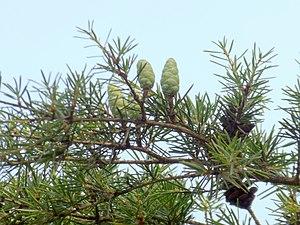
Nothotsuga est un genre de conifères de la famille des Pinaceae, très proche des genres Tsuga et Keteleeria. Le genre ne compte qu'une seule espèce, Nothotsuga longibracteata, appelé par les Américains Bristlecone Hemlock, que l'on pourrait traduire par pruche à cônes hirsutes. Cette appellation ne doit pas induire de confusion avec le pin Bristlecone.